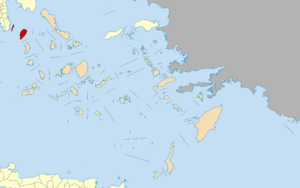
La Grèce est organisée depuis le 1ᵉʳ janvier 2011 en 13 régions et 325 dèmes.